Hawaii Five-O (1968 TV series)

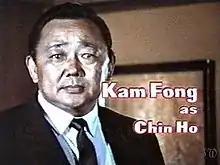
Kam Fong Chun played Chin Ho Kelly.

Freeman offered Richard Boone the part of McGarrett, but Boone turned it down; Gregory Peck and Robert Brown were also considered. Ultimately, Jack Lord – then living in Beverly Hills – was asked at the last moment. Lord read for the part on a Wednesday, was cast, and flew to Hawaiʻi two days later. On the following Monday, Lord was in front of the cameras. Freeman and Lord had worked together previously on an unsold TV pilot called "Grand Hotel".